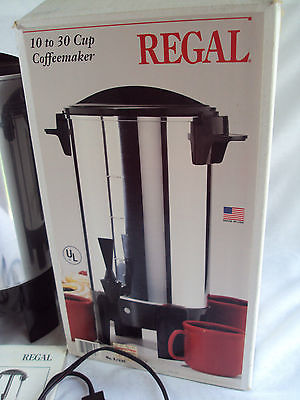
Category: coffee maker